SNCF Class Z 23500

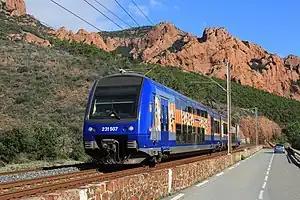
A SNCF Class Z 23500 in the Massif de l'Esterel on the Marseille-Ventimiglia railway in France which connects to the Italian Genoa–Ventimiglia railway.

The Class Z23500 also called TER 2N (TER 2 Niveaux) is a class of double-deck electric multiple units operated in France. They were built by GEC-Alstom and Ateliers du Nord de la France, (which became Bombardier) for SNCF and are used on the TER Network. These sets consist of 2 double deck coaches. They were built from 1997 and a total of 80 units were built. The units were ordered by the following regions: Provence-Alpes-Côte d'Azur, Nord-Pas-de-Calais and Rhône-Alpes. They are mainly used on stopping services around the French Riviera (Provence-Alpes-Côte d'Azur), Lille (Nord-Pas-de-Calais) and Lyon (Rhône-Alpes). They use the TER livery of their regions, e. g. the trains of Rhône-Alpes have a light blue livery.